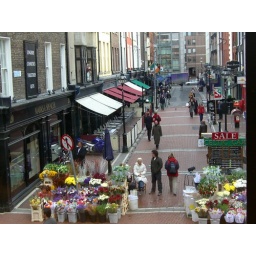
Taken from an upstairs window in a women's clothing store, while waiting for my mother.